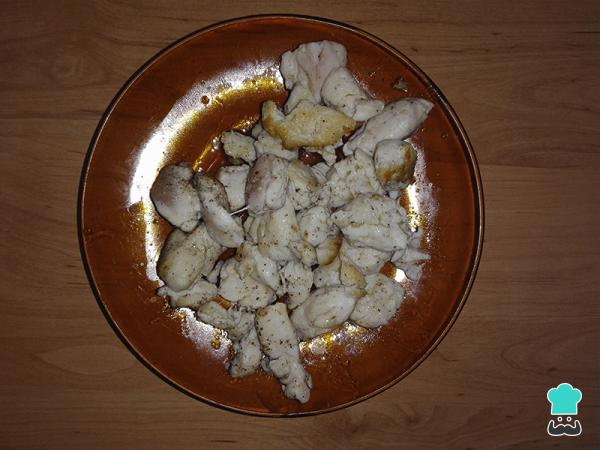
Salpimentamos la carne y la doramos en una plancha o en una sartén sin aceite. Ya le daremos cuerpo con la salsa de curry casera que vamos a hacer.